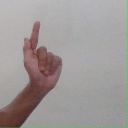
अक्षर: ळ